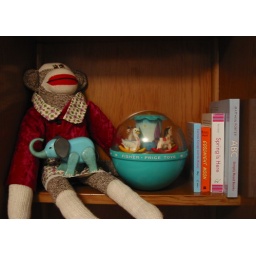
Sock monkey by Cathy, elephant from my Fisher-Price circus train, F-P chime ball, some favorite board books